Mackenzie Blackwood

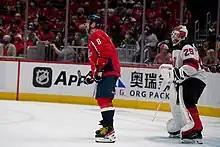
Blackwood screened by Alexander Ovechkin during a game in January 2022

As a pending restricted free agent with the Devils, Blackwood was traded to the San Jose Sharks for a 2023 sixth-round pick on June 27, 2023. On July 1, he signed a two-year deal with the Sharks. His debut for the Sharks came in the early stages of the 2023–24 season on October 14, in a 2–1 shootout loss to the Colorado Avalanche, in which he made 51 saves.